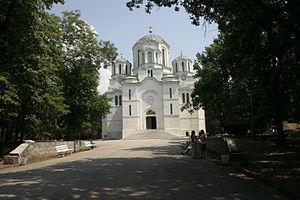
Mausolée royal de Maurétanie, nécropole des anciens rois de Maurétanie